Robinson executive council of Ceylon

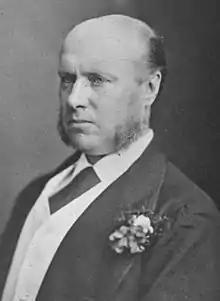

The Robinson executive council was 8th executive council of British Ceylon. The government was led by Governor Hercules Robinson.